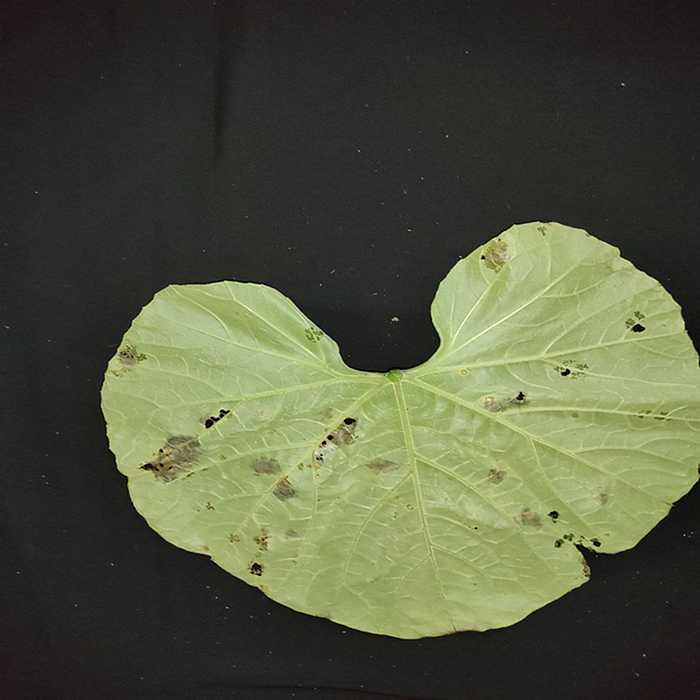
Plant: Bottle gourd
Label: Anthracnose